Legacy of the Indo-Greeks

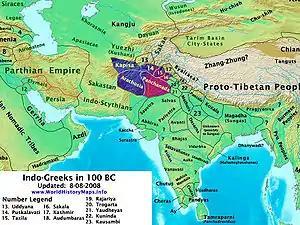
Indo-Greek Kingdoms in 100 BC

The legacy of the Indo-Greeks starts with the formal end of the Indo-Greek Kingdom from the 1st century, as the Greek communities of central Asia and northwestern India lived under the control of the Kushan branch of the Yuezhi, Indo-Scythians and Indo-Parthian Kingdom. The Kushans founded the Kushan Empire, which was to prosper for several centuries. In the south, the Greeks were under the rule of the Scythian Western Kshatrapas.